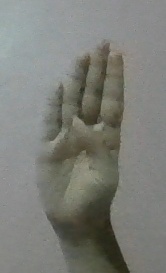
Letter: kaaf